Nicolaas Kruik

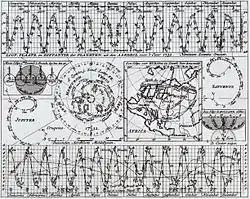
Diagram showing the distance of the planets to the earth in 1732, also showing a complete lunar eclipse and a partial solar eclipse in that year

In 1733 he became a member of the 'Hoogheemraadschap Rijnland', a Dutch Waterboard Agency, and worked as a Waterboard inspector in Spaarndam. It was here that he met Jan Noppen (1706–1734), the Halfweg inspector, who started the earliest continuous weather station in Zwanenburg with measurements three times daily of temperature, air pressure, humidity, and rainfall.